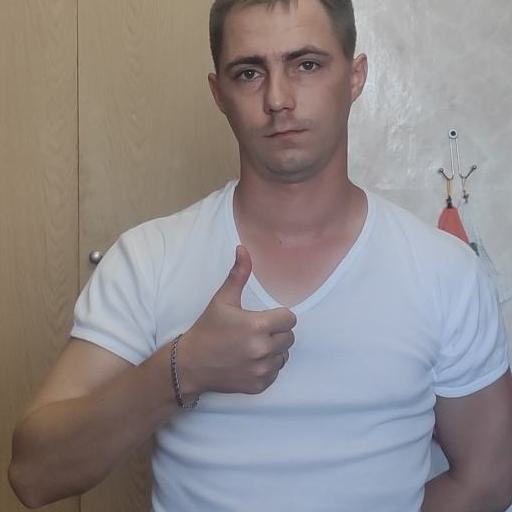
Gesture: like